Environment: real
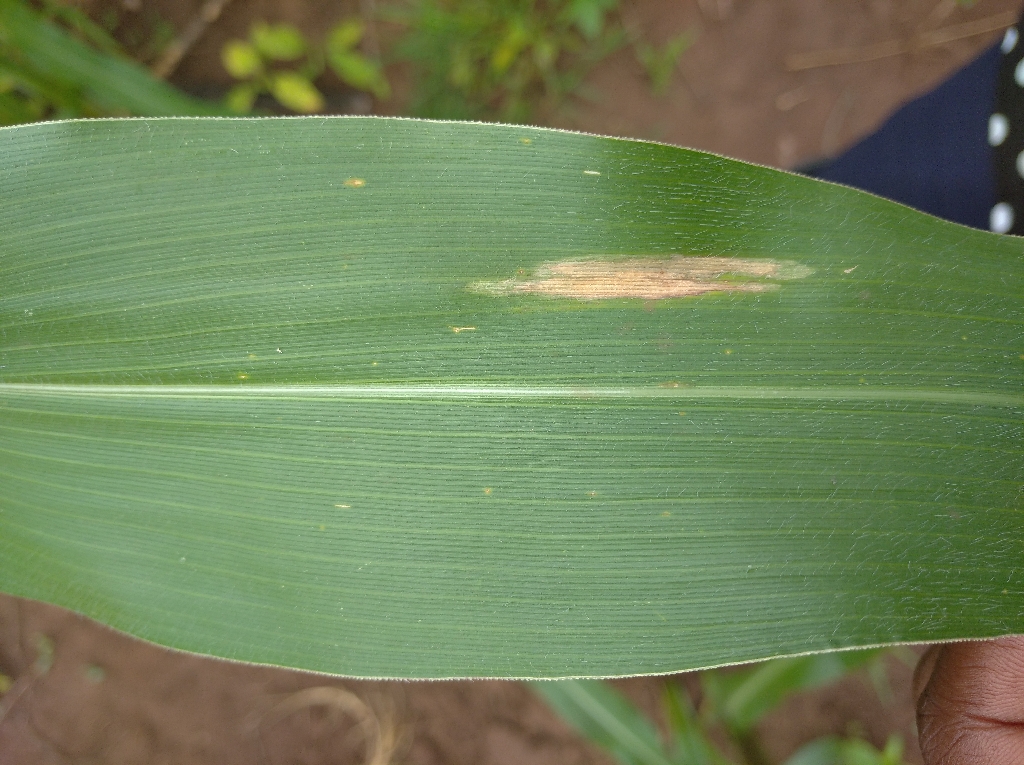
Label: northern_corn_leaf_blight